Wisdom (TV series)

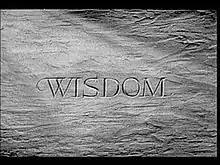
Title card for "Wisdom", c. 1957

Wisdom is a television series of half-hour interviews conducted by the NBC between 1957 and 1965. The series featured interviews with distinguished guests who were notable experts in the arts, physical and social sciences and in politics at the time. The series has not aired in the last 50 years and appears to have not been released for home video, but does remain accessible through a multitude of databases including the Library of American Broadcasting through several universities in the United States and around the world.